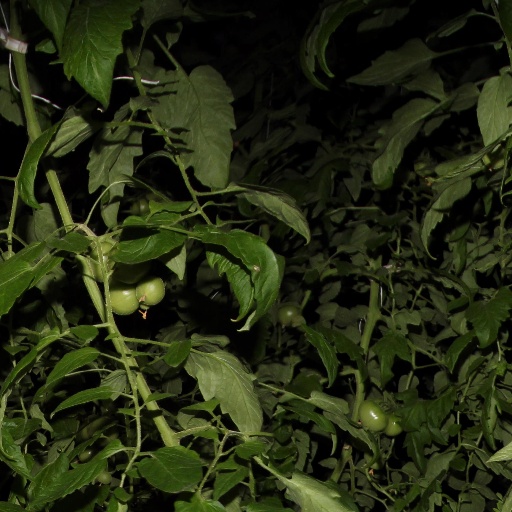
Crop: tomato